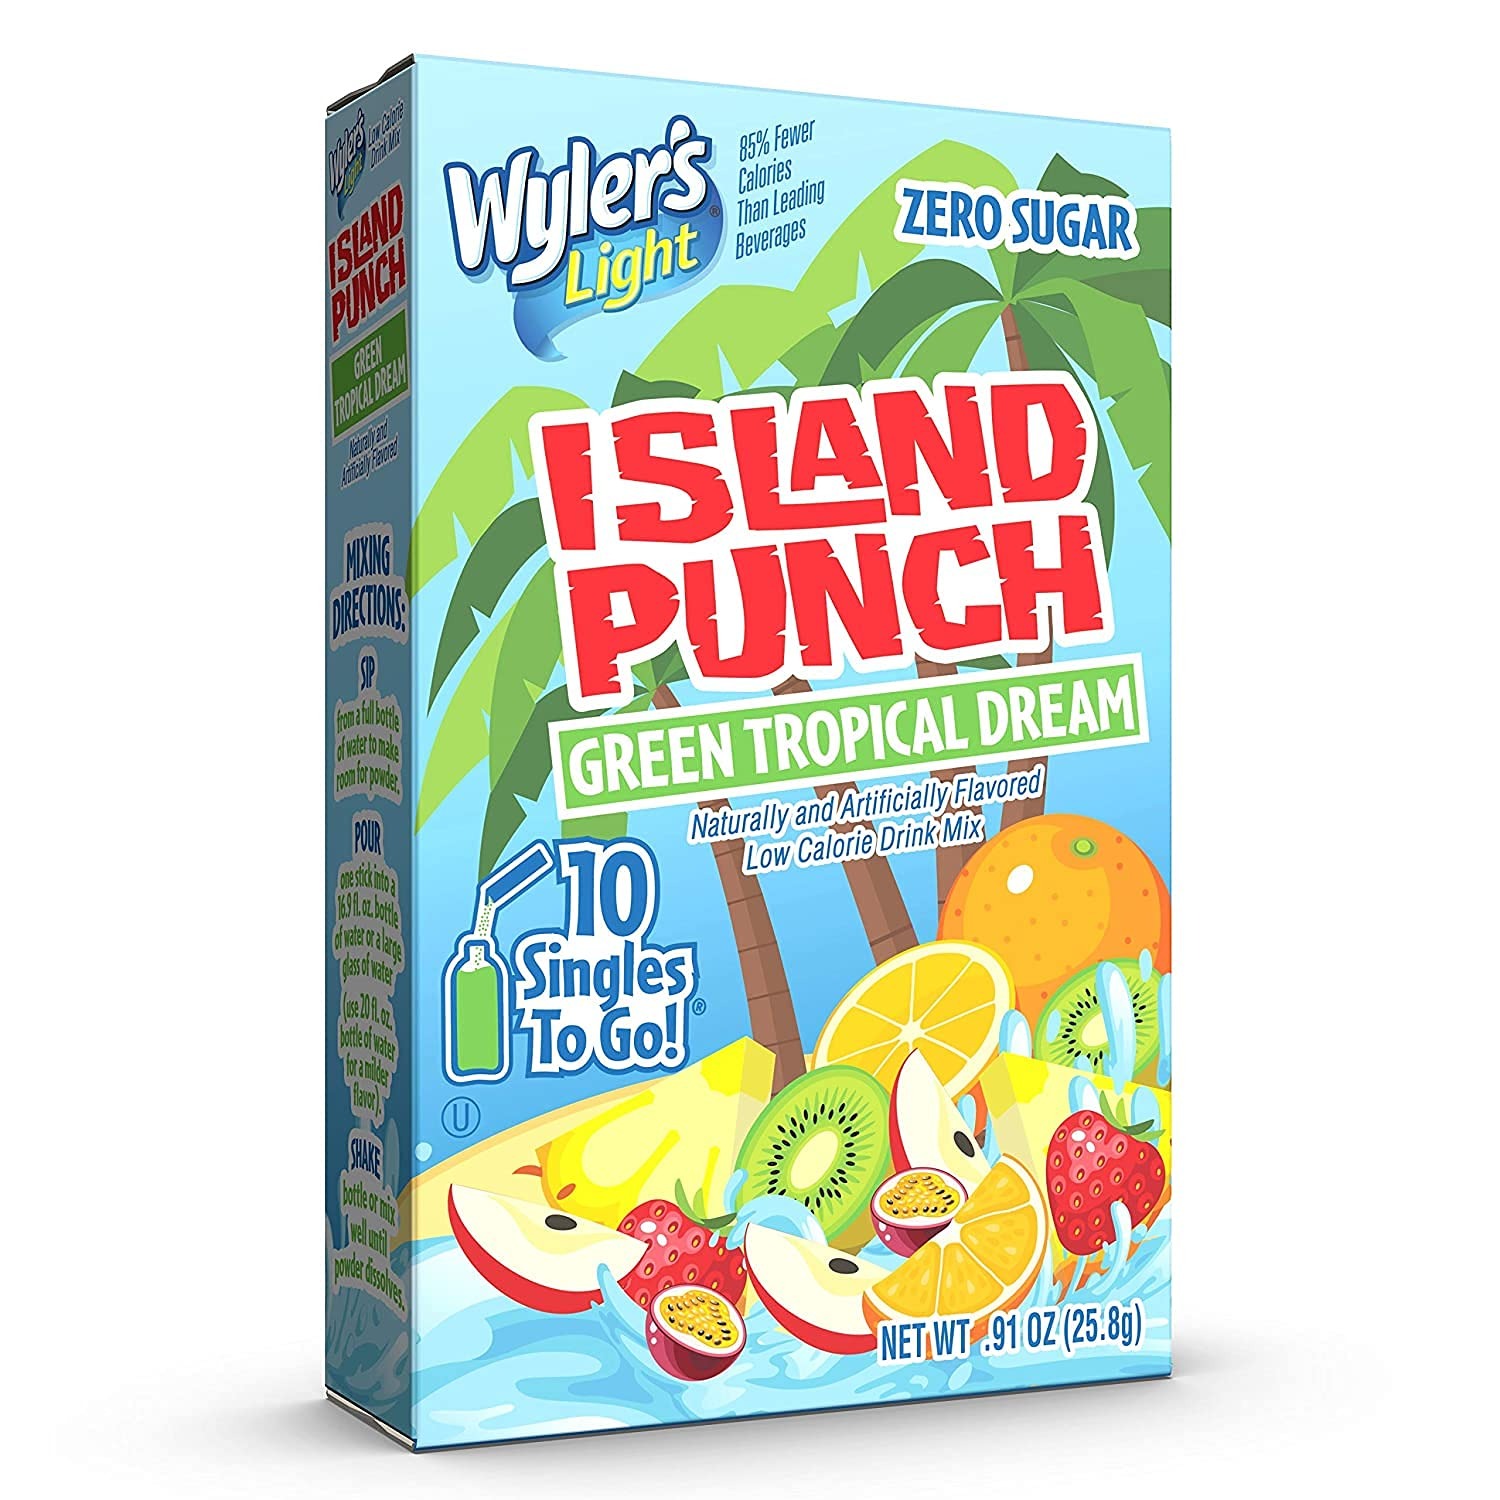
Item Name: Wyler’s Island Punch Green Tropical Dream Zero Sugar Singles to Go (6 pack) 60 total
Bullet Point 1: TROPICAL FLAVOR – Flavor surrounded by water! Island Punch Singles To Go by Wyler’s Light are here to make hydration taste great so you can treat your family to the taste of tropical escape – anytime, anywhere!
Bullet Point 2: CONVENIENT – Now you can enjoy the refreshing taste of Wyler’s Light Island Punch at the gym, at work, in your car or whenever you go. They are perfectly portioned powdered drink mixes for your on-the-go convenience.
Bullet Point 3: ZERO SUGAR – Wyler’s Light Island Punch Singles To Go are caffeine free, gluten free, and sugar free drink mixes. Plus, they are an excellent source of vitamin C.
Bullet Point 4: CHOOSE FROM 5 FLAVORS – Choose from 5 tropical flavors including Fruity Red Punch, Purple Berry Wave, Green Tropical Dream, Blue Ocean Breeze, and Radical Lemon Berry.
Bullet Point 5: 6 PACK – With 10 drink mix sticks in each box, you get a total of 60 Wyler’s Light Singles To Go. Plenty to keep you and your family hydrated!
Product Description: It’s flavor surrounded by water! Island Punch Singles To Go by Wyler’s Light are here to make hydration taste great so you can treat your family to the taste of tropical escape. These perfectly portioned powdered drink mix sticks are easy to toss in your bag so you can enjoy the refreshing taste at the gym, at work, in your car, or wherever your day takes you. Wyler’s Light Island Punch Singles To Go include ZERO SUGAR and are an EXCELLENT SOURCE OF VITAMIN C. Plus they are caffeine free and gluten free, so they’re great for treating your family to the taste of a tropical escape! With 10 sticks in each boxes in a case, you get a total of 60 Singles To Go there are plenty to keep everyone hydrated and happy.
Value: 5.46
Unit: Ounce

Price: 25.99